Sydney Chaplin

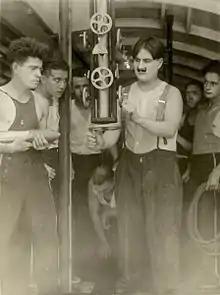
Syd Chaplin at the periscope in a scene still from "A Submarine Pirate" (Keystone, 1915)

As Charlie was negotiating his Keystone contract in Hollywood, he suggested that Syd should join the studio. Syd and his wife Minnie Chaplin arrived in California in October 1914.